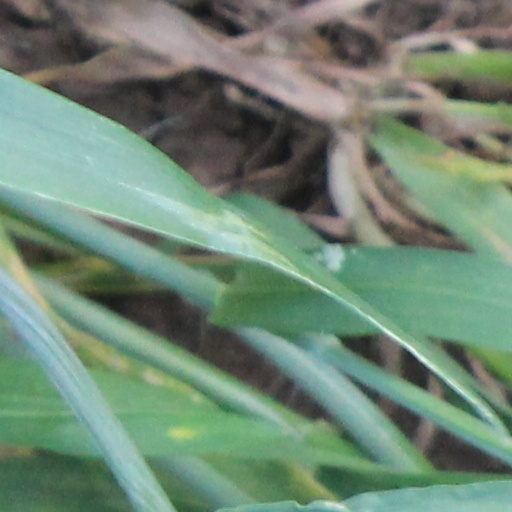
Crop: wheat